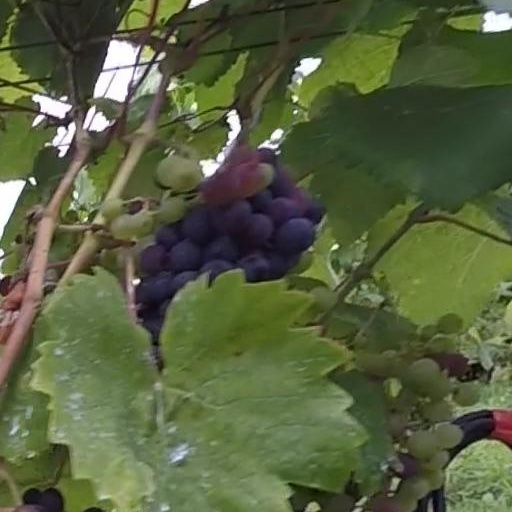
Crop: grape